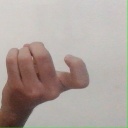
अक्षर: ज